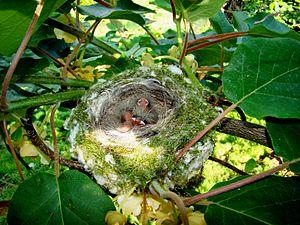
Le Pinson des arbres est une espèce de petits passereaux, partiellement migrateur, très répandu, de la famille des fringillidés. C'est la plus fréquente et la plus répandue des trois espèces de pinsons. Il est présent dans toute l'Europe à l'exception de l'Islande et de la Scandinavie la plus septentrionale, son aire de répartition s'étend vers l'est jusqu'en Sibérie centrale. C'est aussi un oiseau reproducteur en Afrique du Nord et au Proche-Orient jusqu'en Iran. En Nouvelle-Zélande et en République sud-africaine, le pinson a été introduit par l'homme.